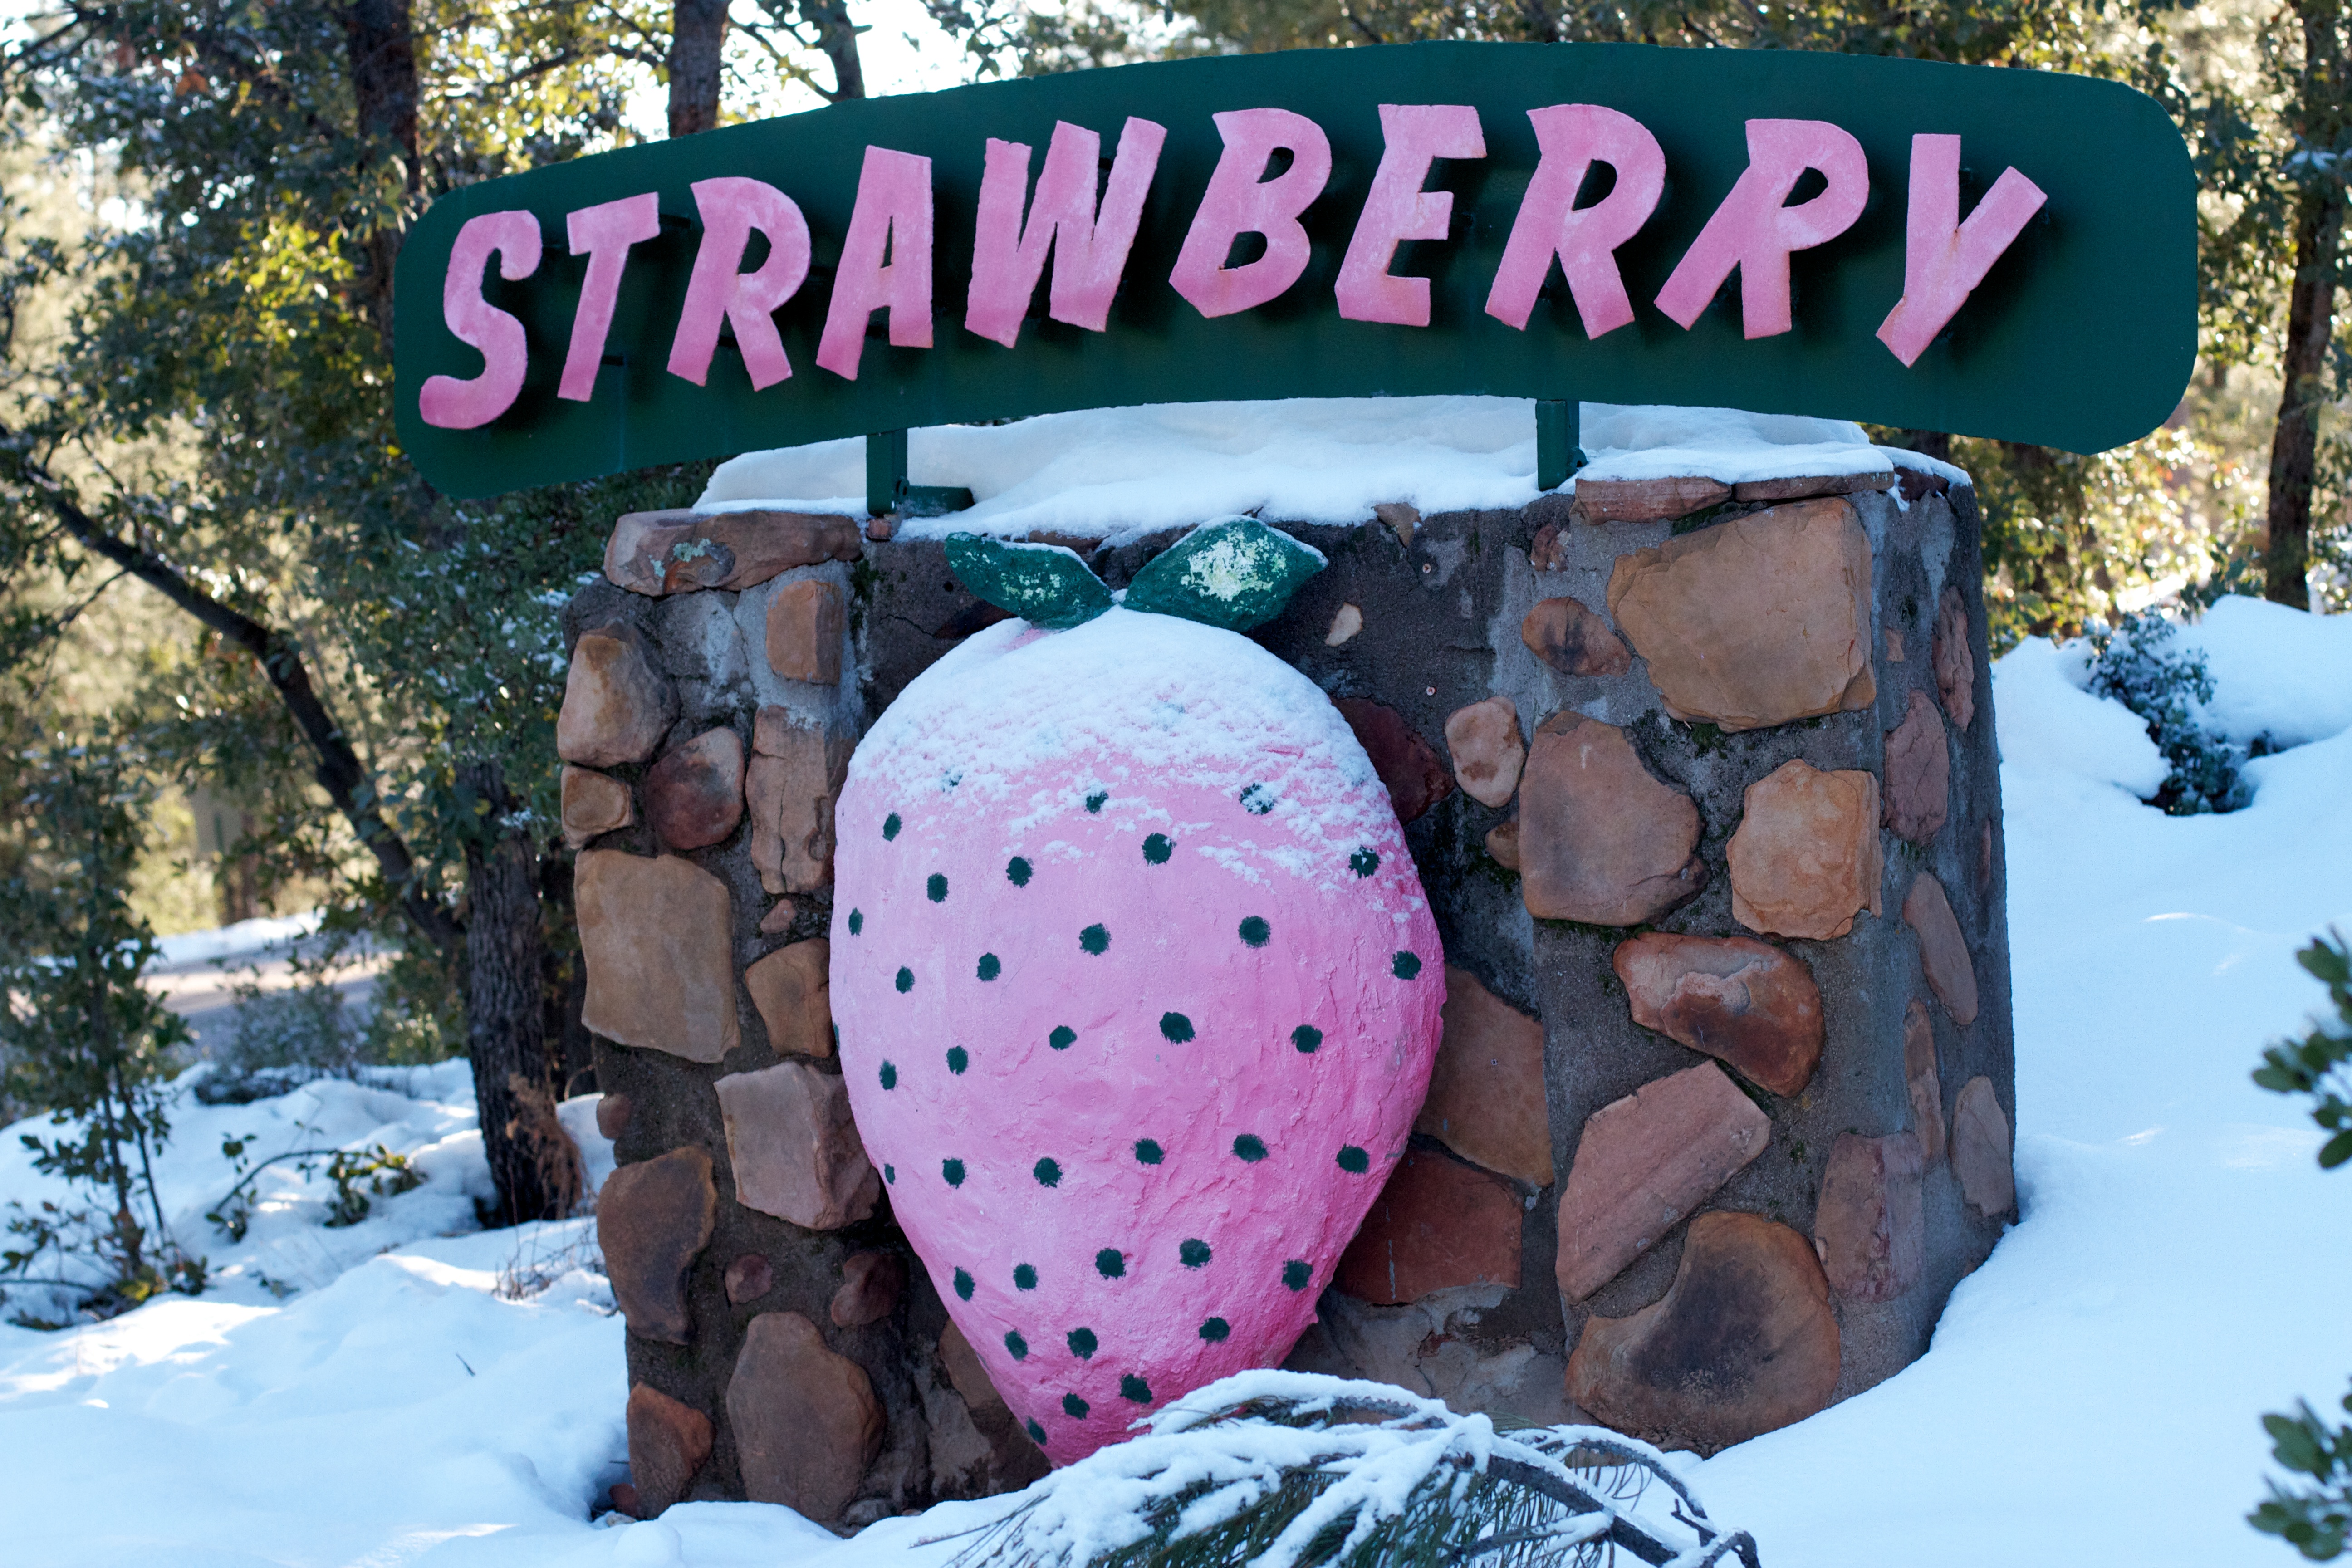
snow, winter, adventure, spring, weather, season, art